Topoľčany pogrom

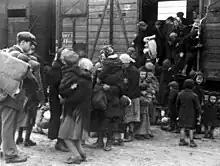
Carpathian Ruthenian Jews arrive at Auschwitz in 1944.

On 14 March 1939, the Slovak State proclaimed its independence from Czechoslovakia under the protection of Nazi Germany. The persecution of Jews played a key role in the Slovak State's domestic policy. The Slovak State liquidated some 10,000 Jewish-owned businesses and turned 2,300 over to "Aryan" owners, depriving most Slovak Jews of their livelihoods. The September 1941 "Jewish Code", based on the Nuremberg Laws, required Jews to wear yellow armbands, banned intermarriage, and conscripted able-bodied Jews for forced labor. In 1942, 57,000 Jews, two-thirds of the Jews in Slovakia at the time, were deported. Most of them were murdered in Auschwitz or other death camps. During and after the fall 1944 Slovak National Uprising, Jews were again targeted for extermination; of the 25,000 remaining in Slovakia some 13,500 were deported (largely to Auschwitz) and hundreds murdered in Slovakia.